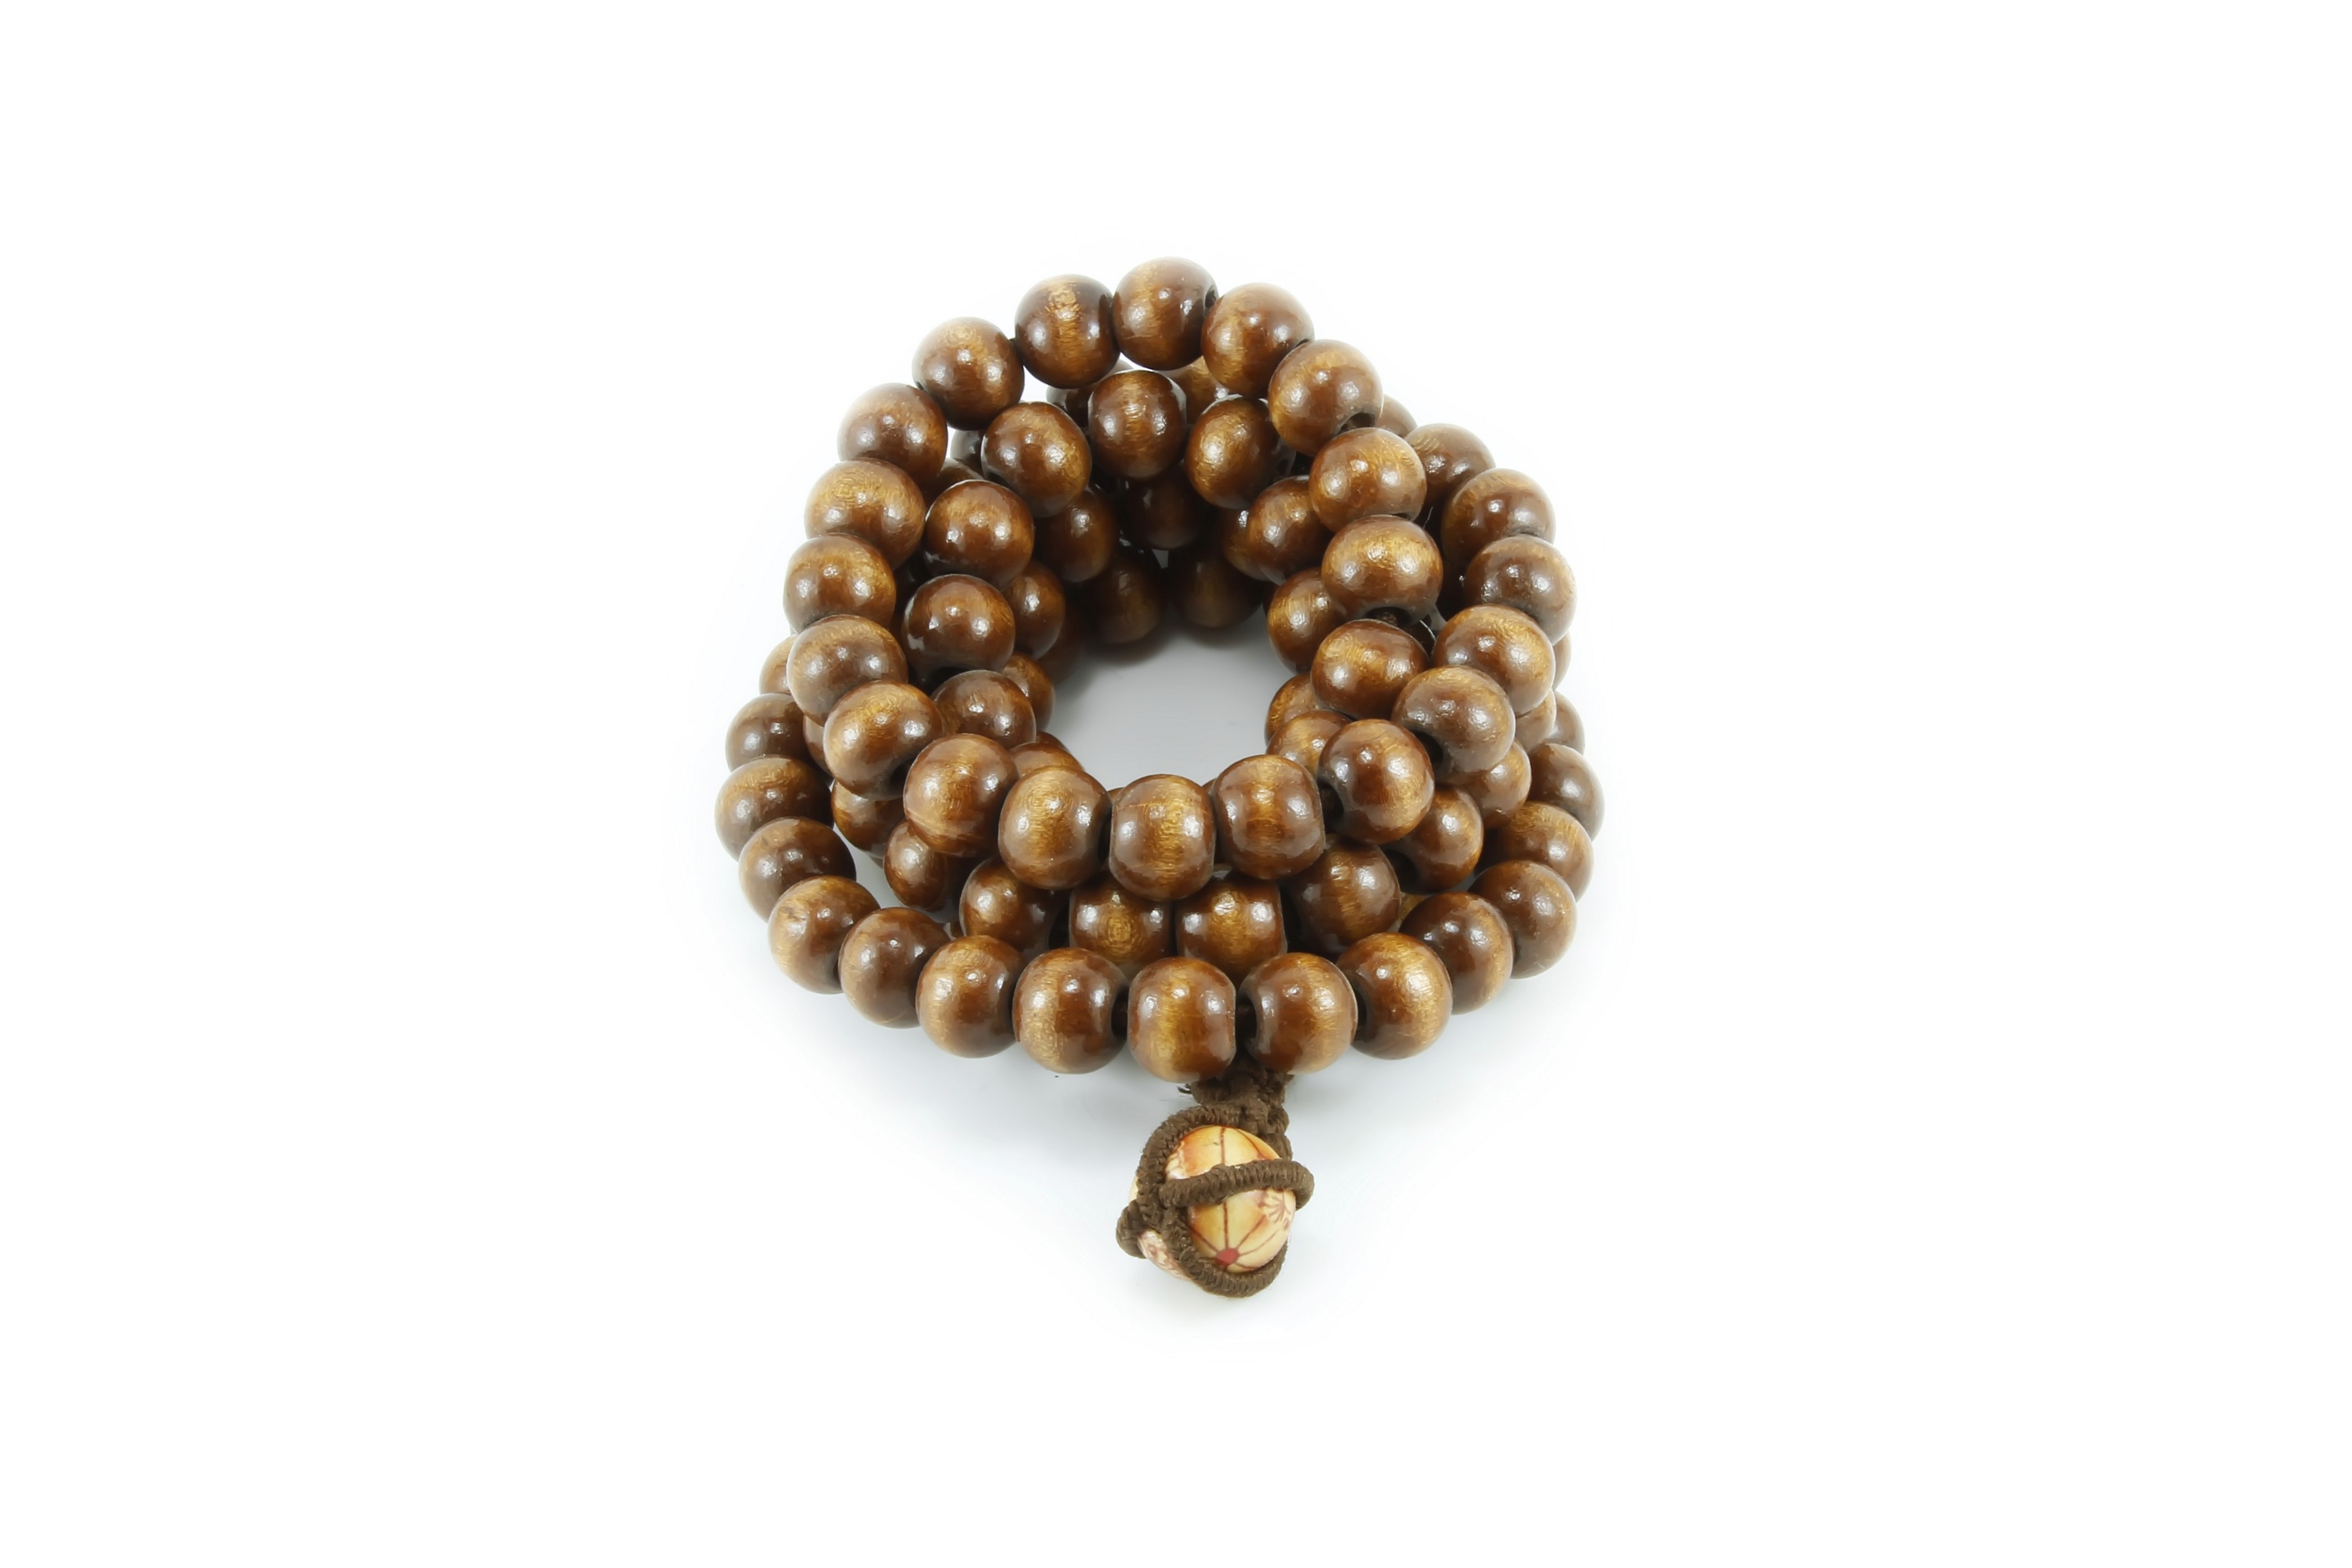
open, wood, white, vintage, antique, retro, string, old, gift, decoration, golden, red, symbol, small, metal, brown, religion, fashion, box, christian, bead, material, jewelry, necklace, chest, bracelet, jewellery, luxury, design, brass, wooden, pearl, beads, treasure, crucifix, precious, jewelry making, fashion accessory